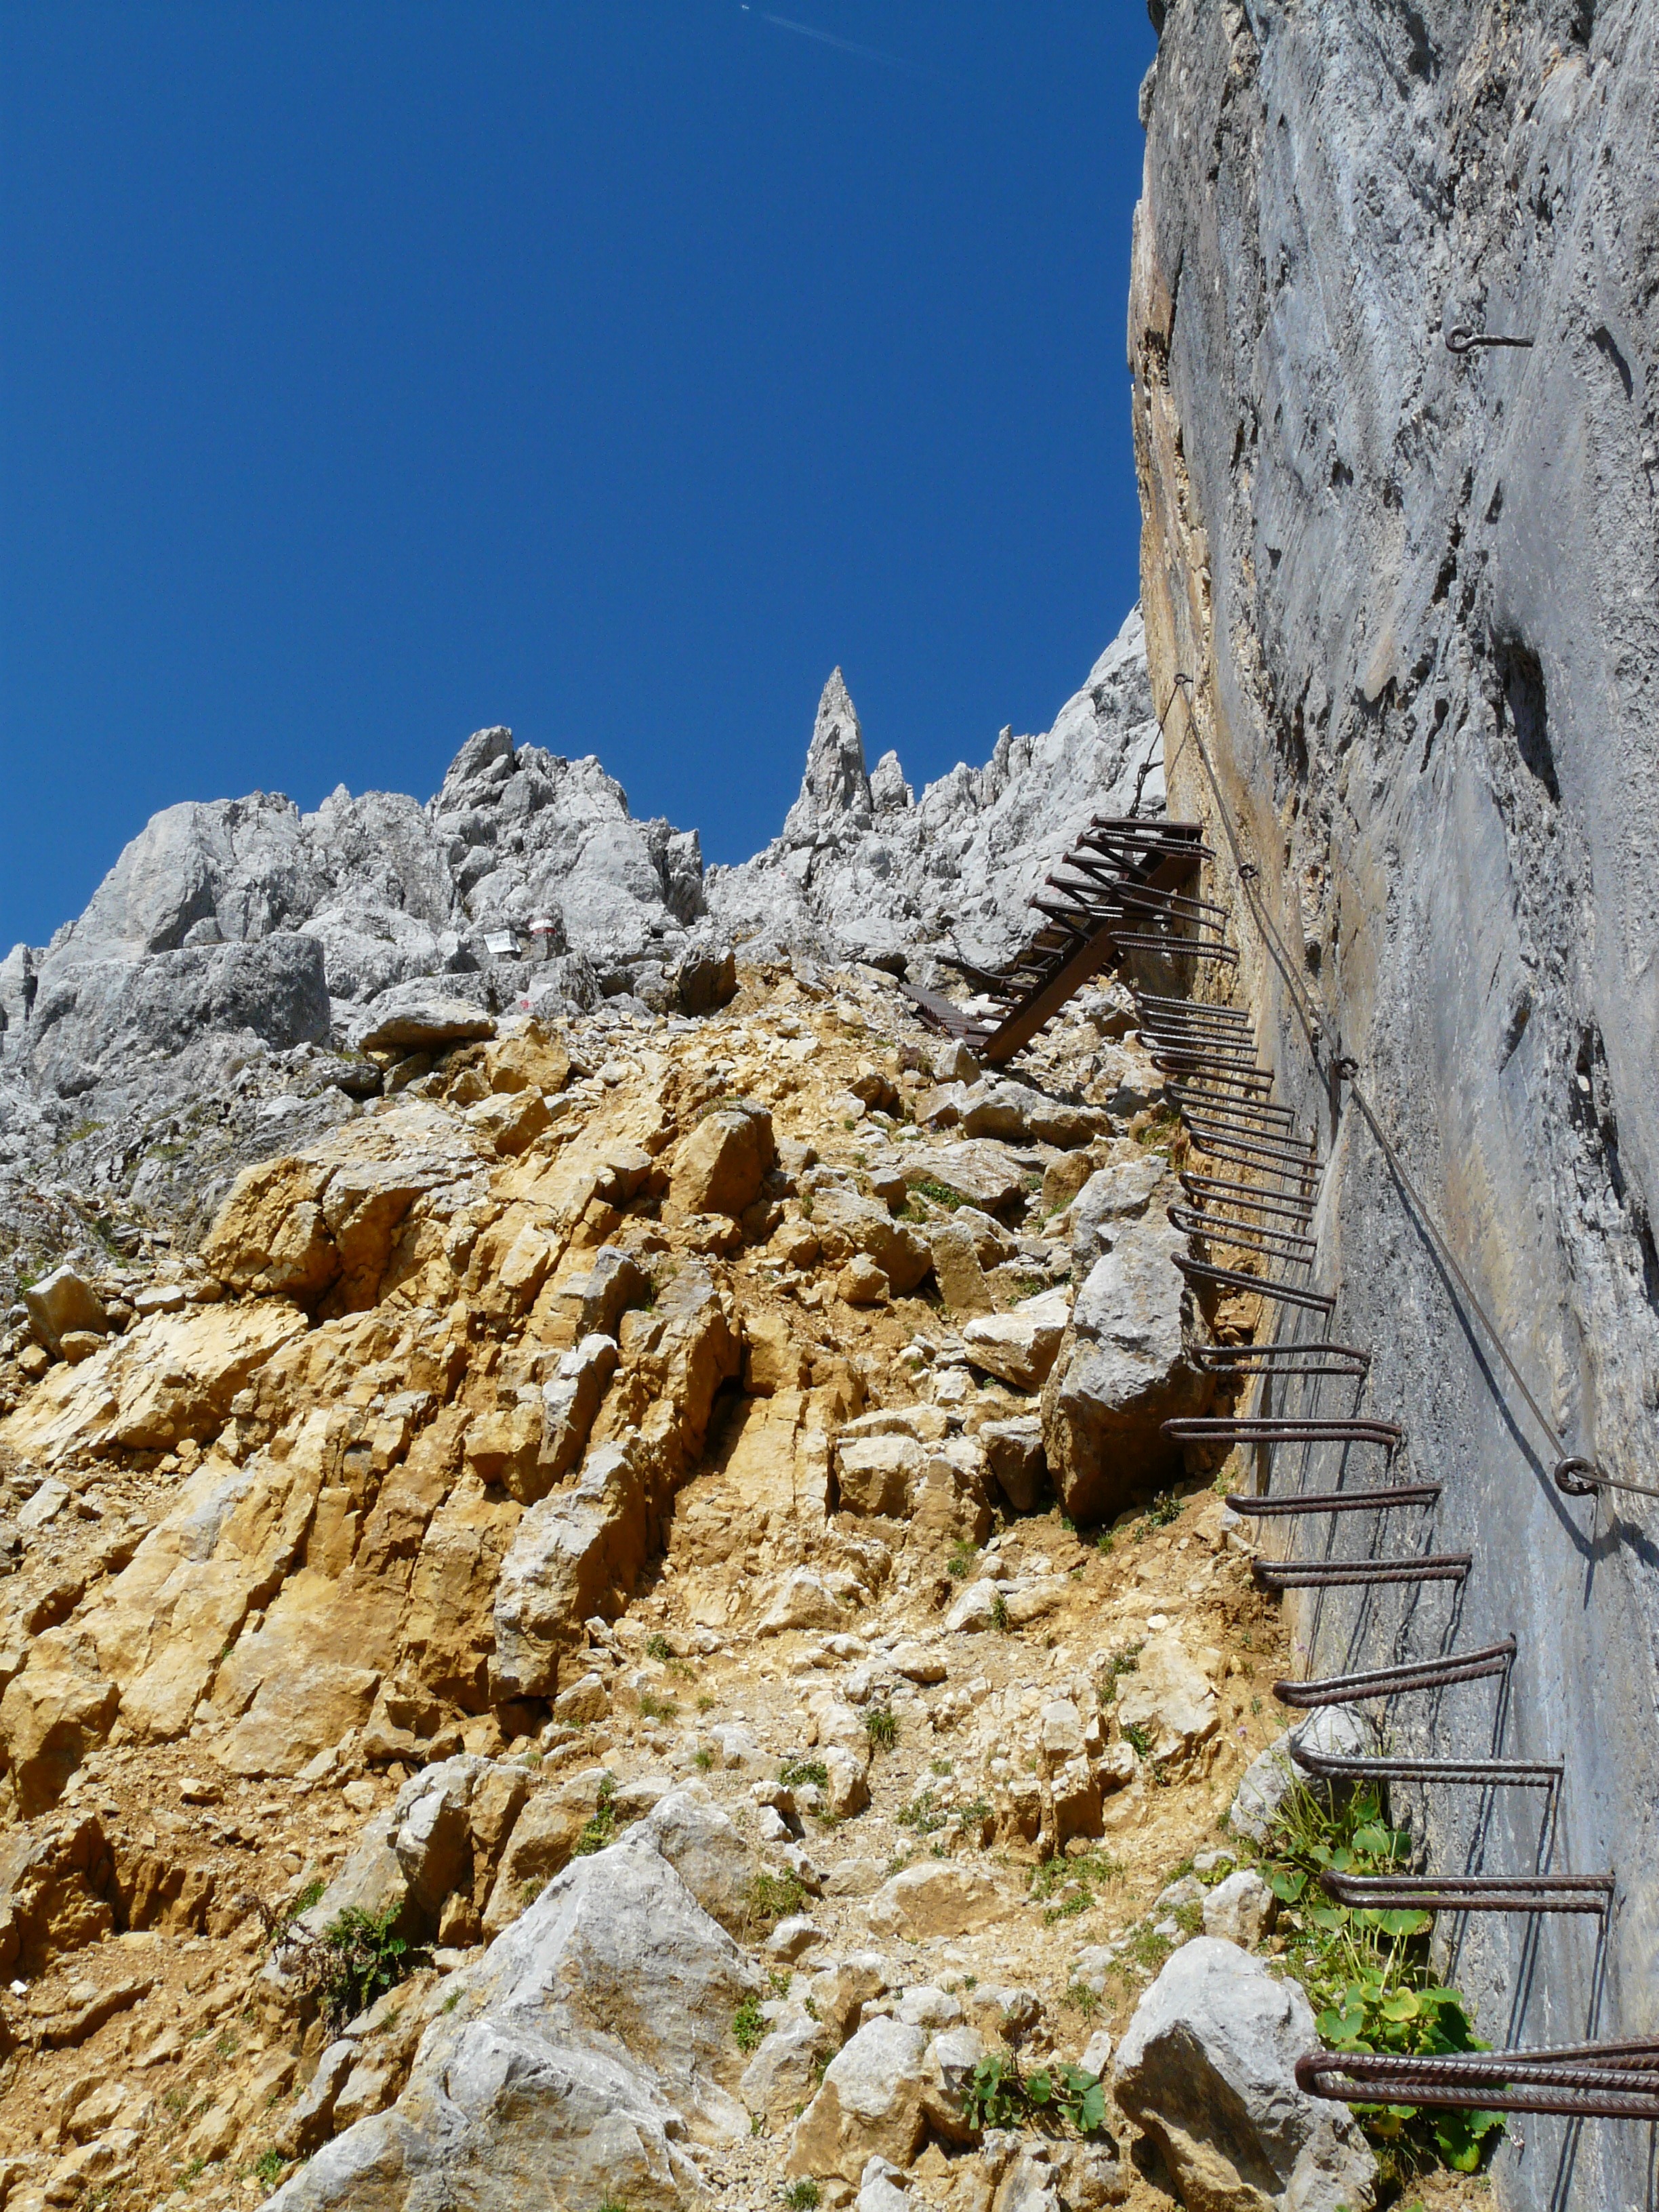
rock, walking, mountain, hiking, adventure, mountain range, formation, cliff, metal, alpine, climbing, climber, steep, terrain, ridge, summit, exposed, geology, mountains, alps, pens, head, wadi, kaiser mountains, clamp, wilderkaiser, aid, ellmauer halt, mountainous landforms, the rope, climbing aid, iron pins, shoring, iron hook, gams ngersteig, red rinn gathered, hunter wall, medium difficulty, iron brackets